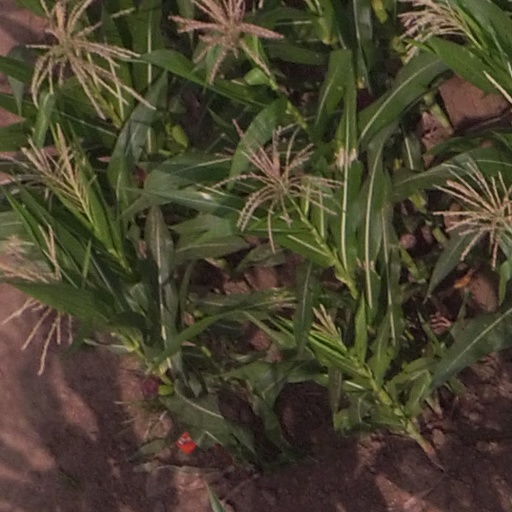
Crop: maize; corn